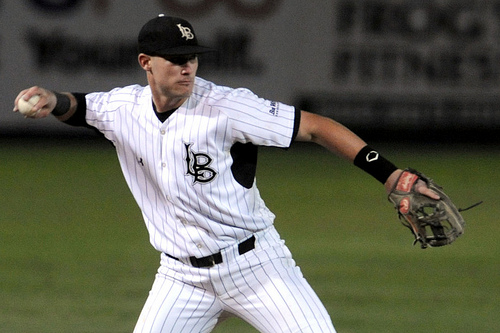
một cầu thủ ném bóng đang luyện tập ném bóng